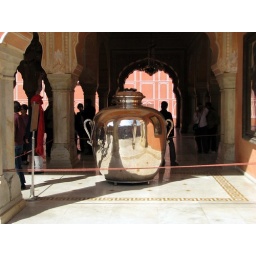
silver water pots taken to GB by the Raj on a visit